Australian Idol season 2

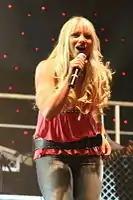
Hayley Jenesen

Hayley Jensen (born 7 January 1983, in Canberra, ACT), was eliminated on 1 November 2004, placed fourth. Like Marty Worrall, she was placed in the bottom 3 five times including elimination.